1964 Gabonese coup d'état

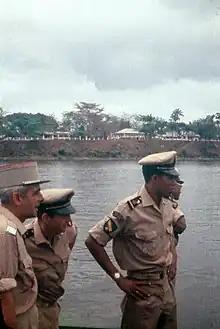
Gabonese and French military officers, 1959

Gabon gained its independence from France on 17 August 1960. The country had a relatively high standard of living and was considered one of the more stable countries in West Africa, both politically and economically. At the time of the coup, the country had an estimated US$200 average annual income and was one of the few countries in Africa with a positive trade balance, with exports exceeding imports by 30 percent. As of 1964, the country was among the largest producers of uranium and manganese in French Africa, which "Time" suggested was one of the reasons for France's response to the coup. It also had petroleum, iron, and logging interests stationed in Gabon.